The Four Knights

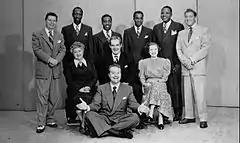
Photo of 1948 "Raleigh Cigarettes Program" cast: Standing: Pat McGeehan, The Four Knights, David Rose (orchestra leader). Seated:Verna Felton ("Grandma" to Skelton's "Junior" character), Rod O'Connor (announcer), Lurene Tuttle ("Mother" to Skelton's "Junior" character). Front: Red Skelton.

Later in 1945, the group moved to New York, where they appeared on Arthur Godfrey's radio show. They signed with Decca Records in 1946, releasing four singles over the next two years. They appeared on Red Skelton's radio program through most of 1948, and toured with Bill "Bojangles" Robinson. In 1949, they released two more singles on the Decca subsidiary Coral Records.